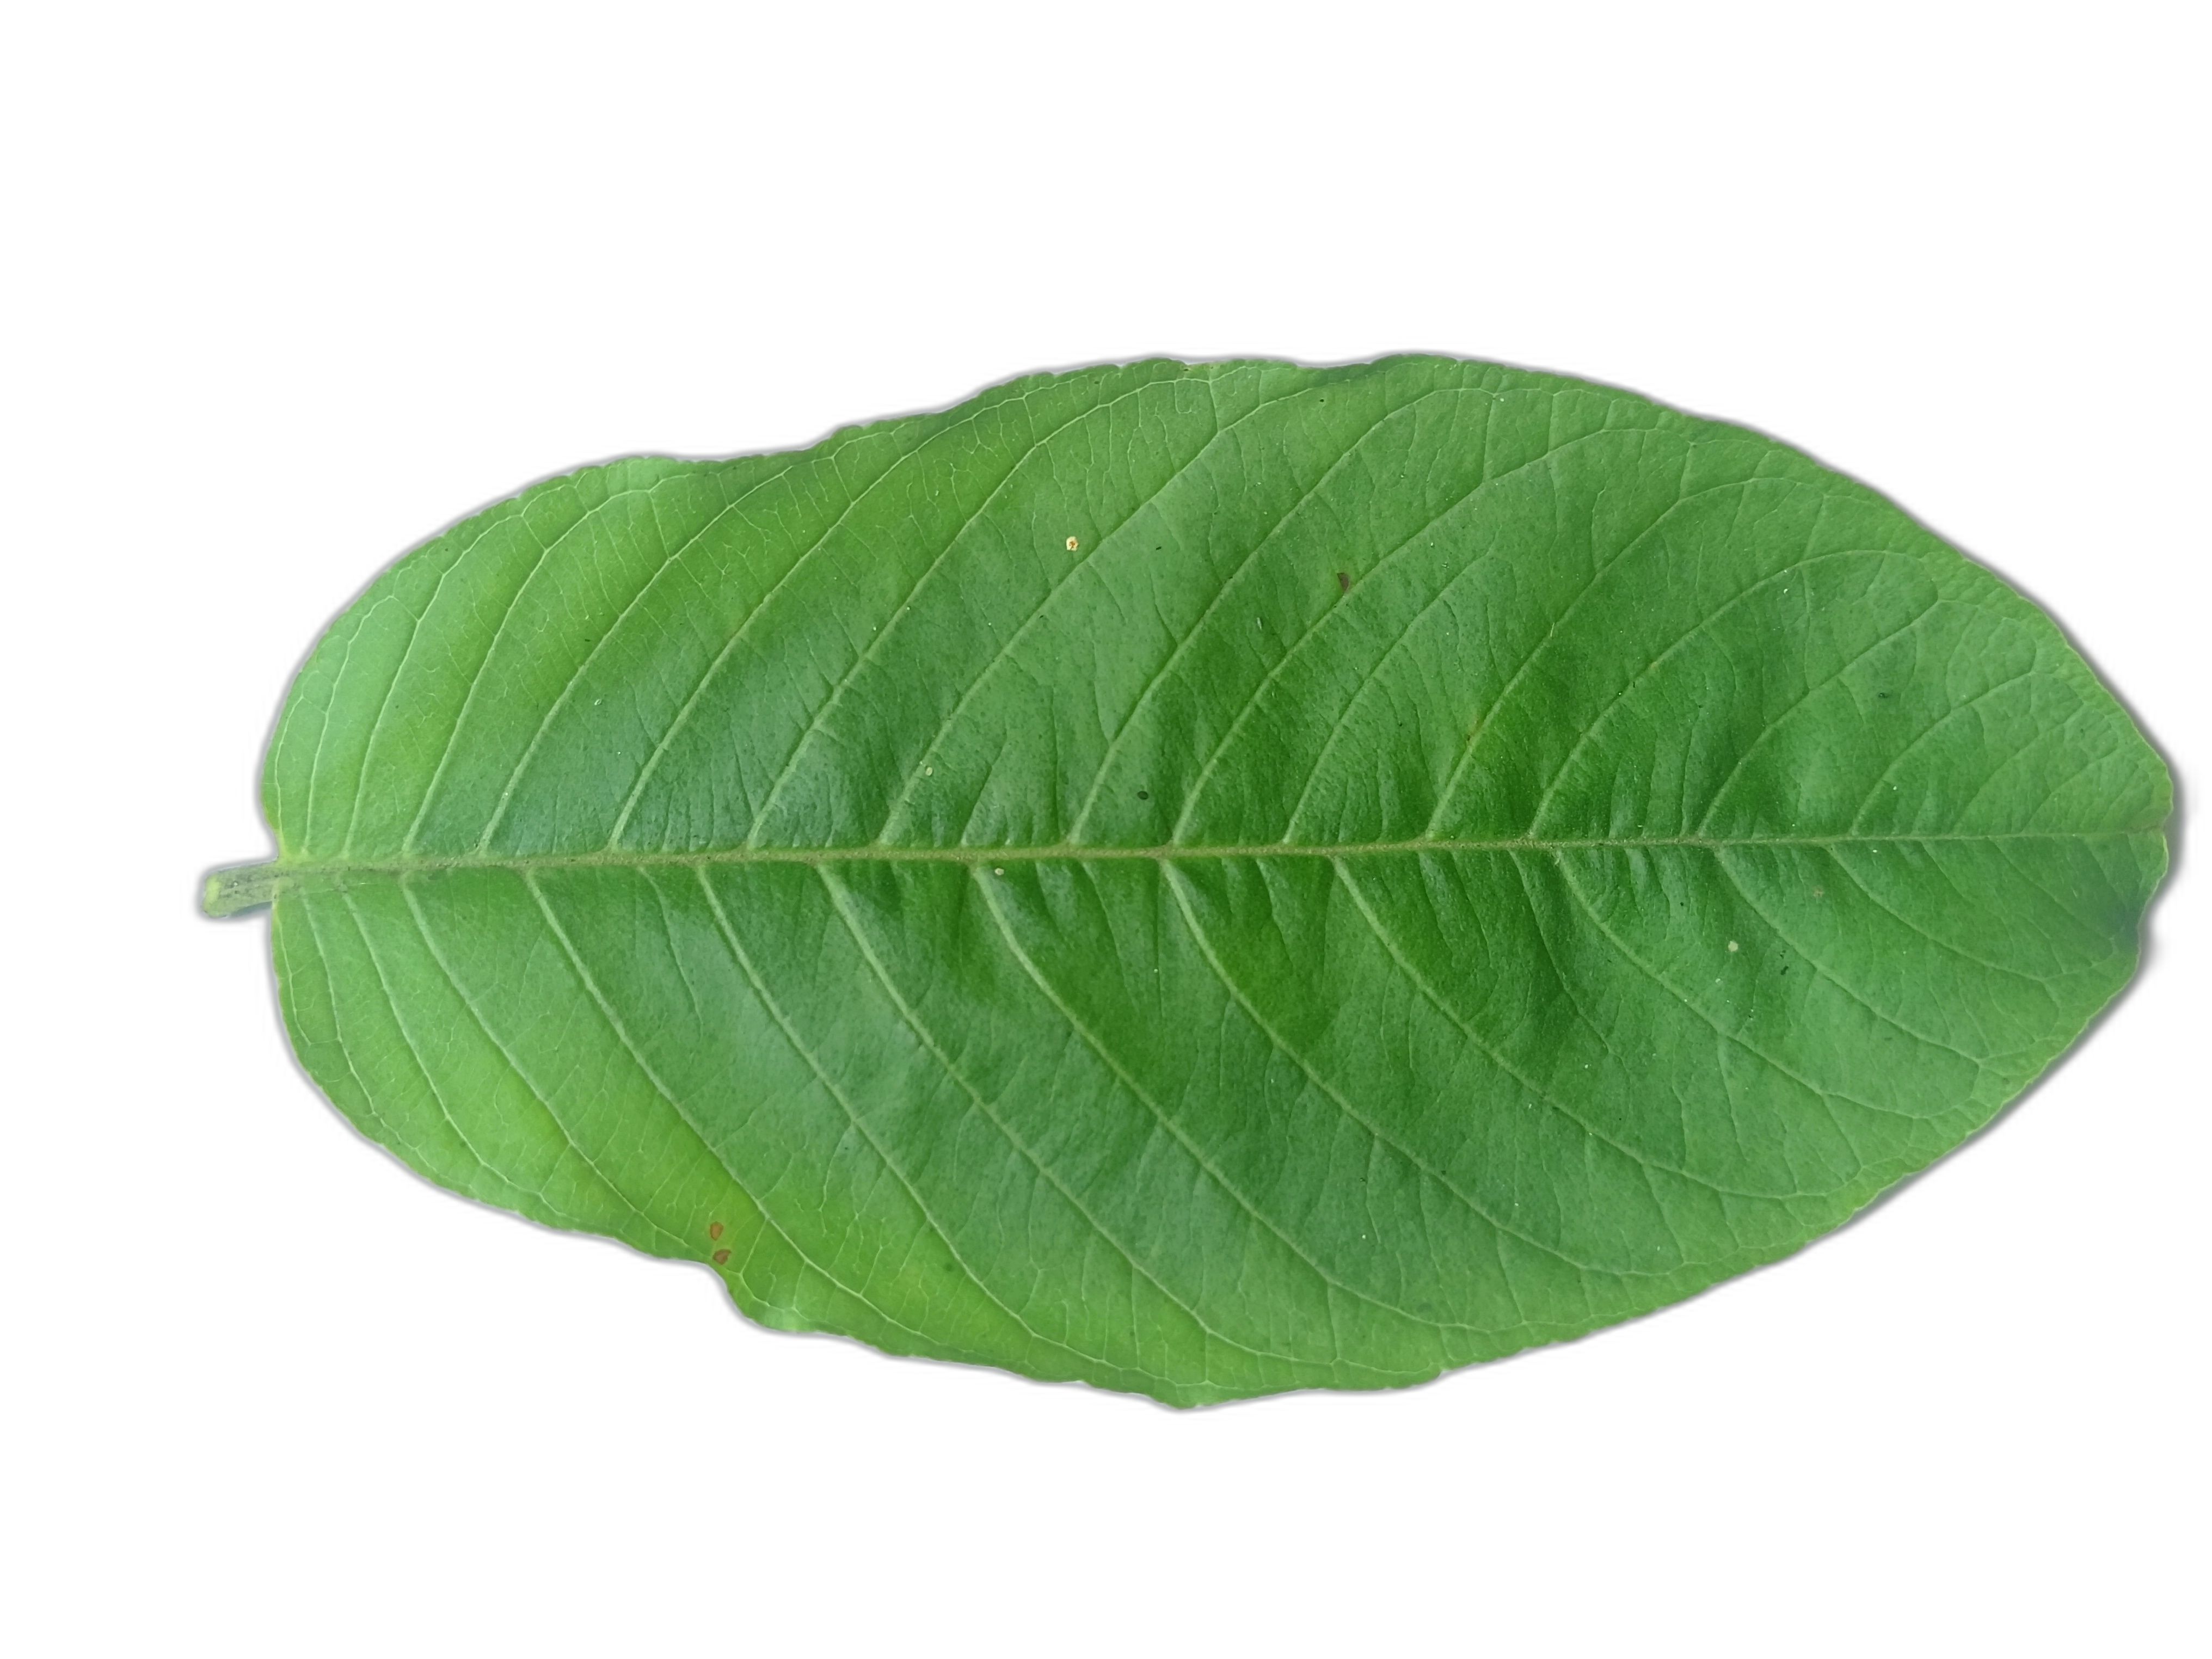
Plant part: leaf
Disease: Healthy